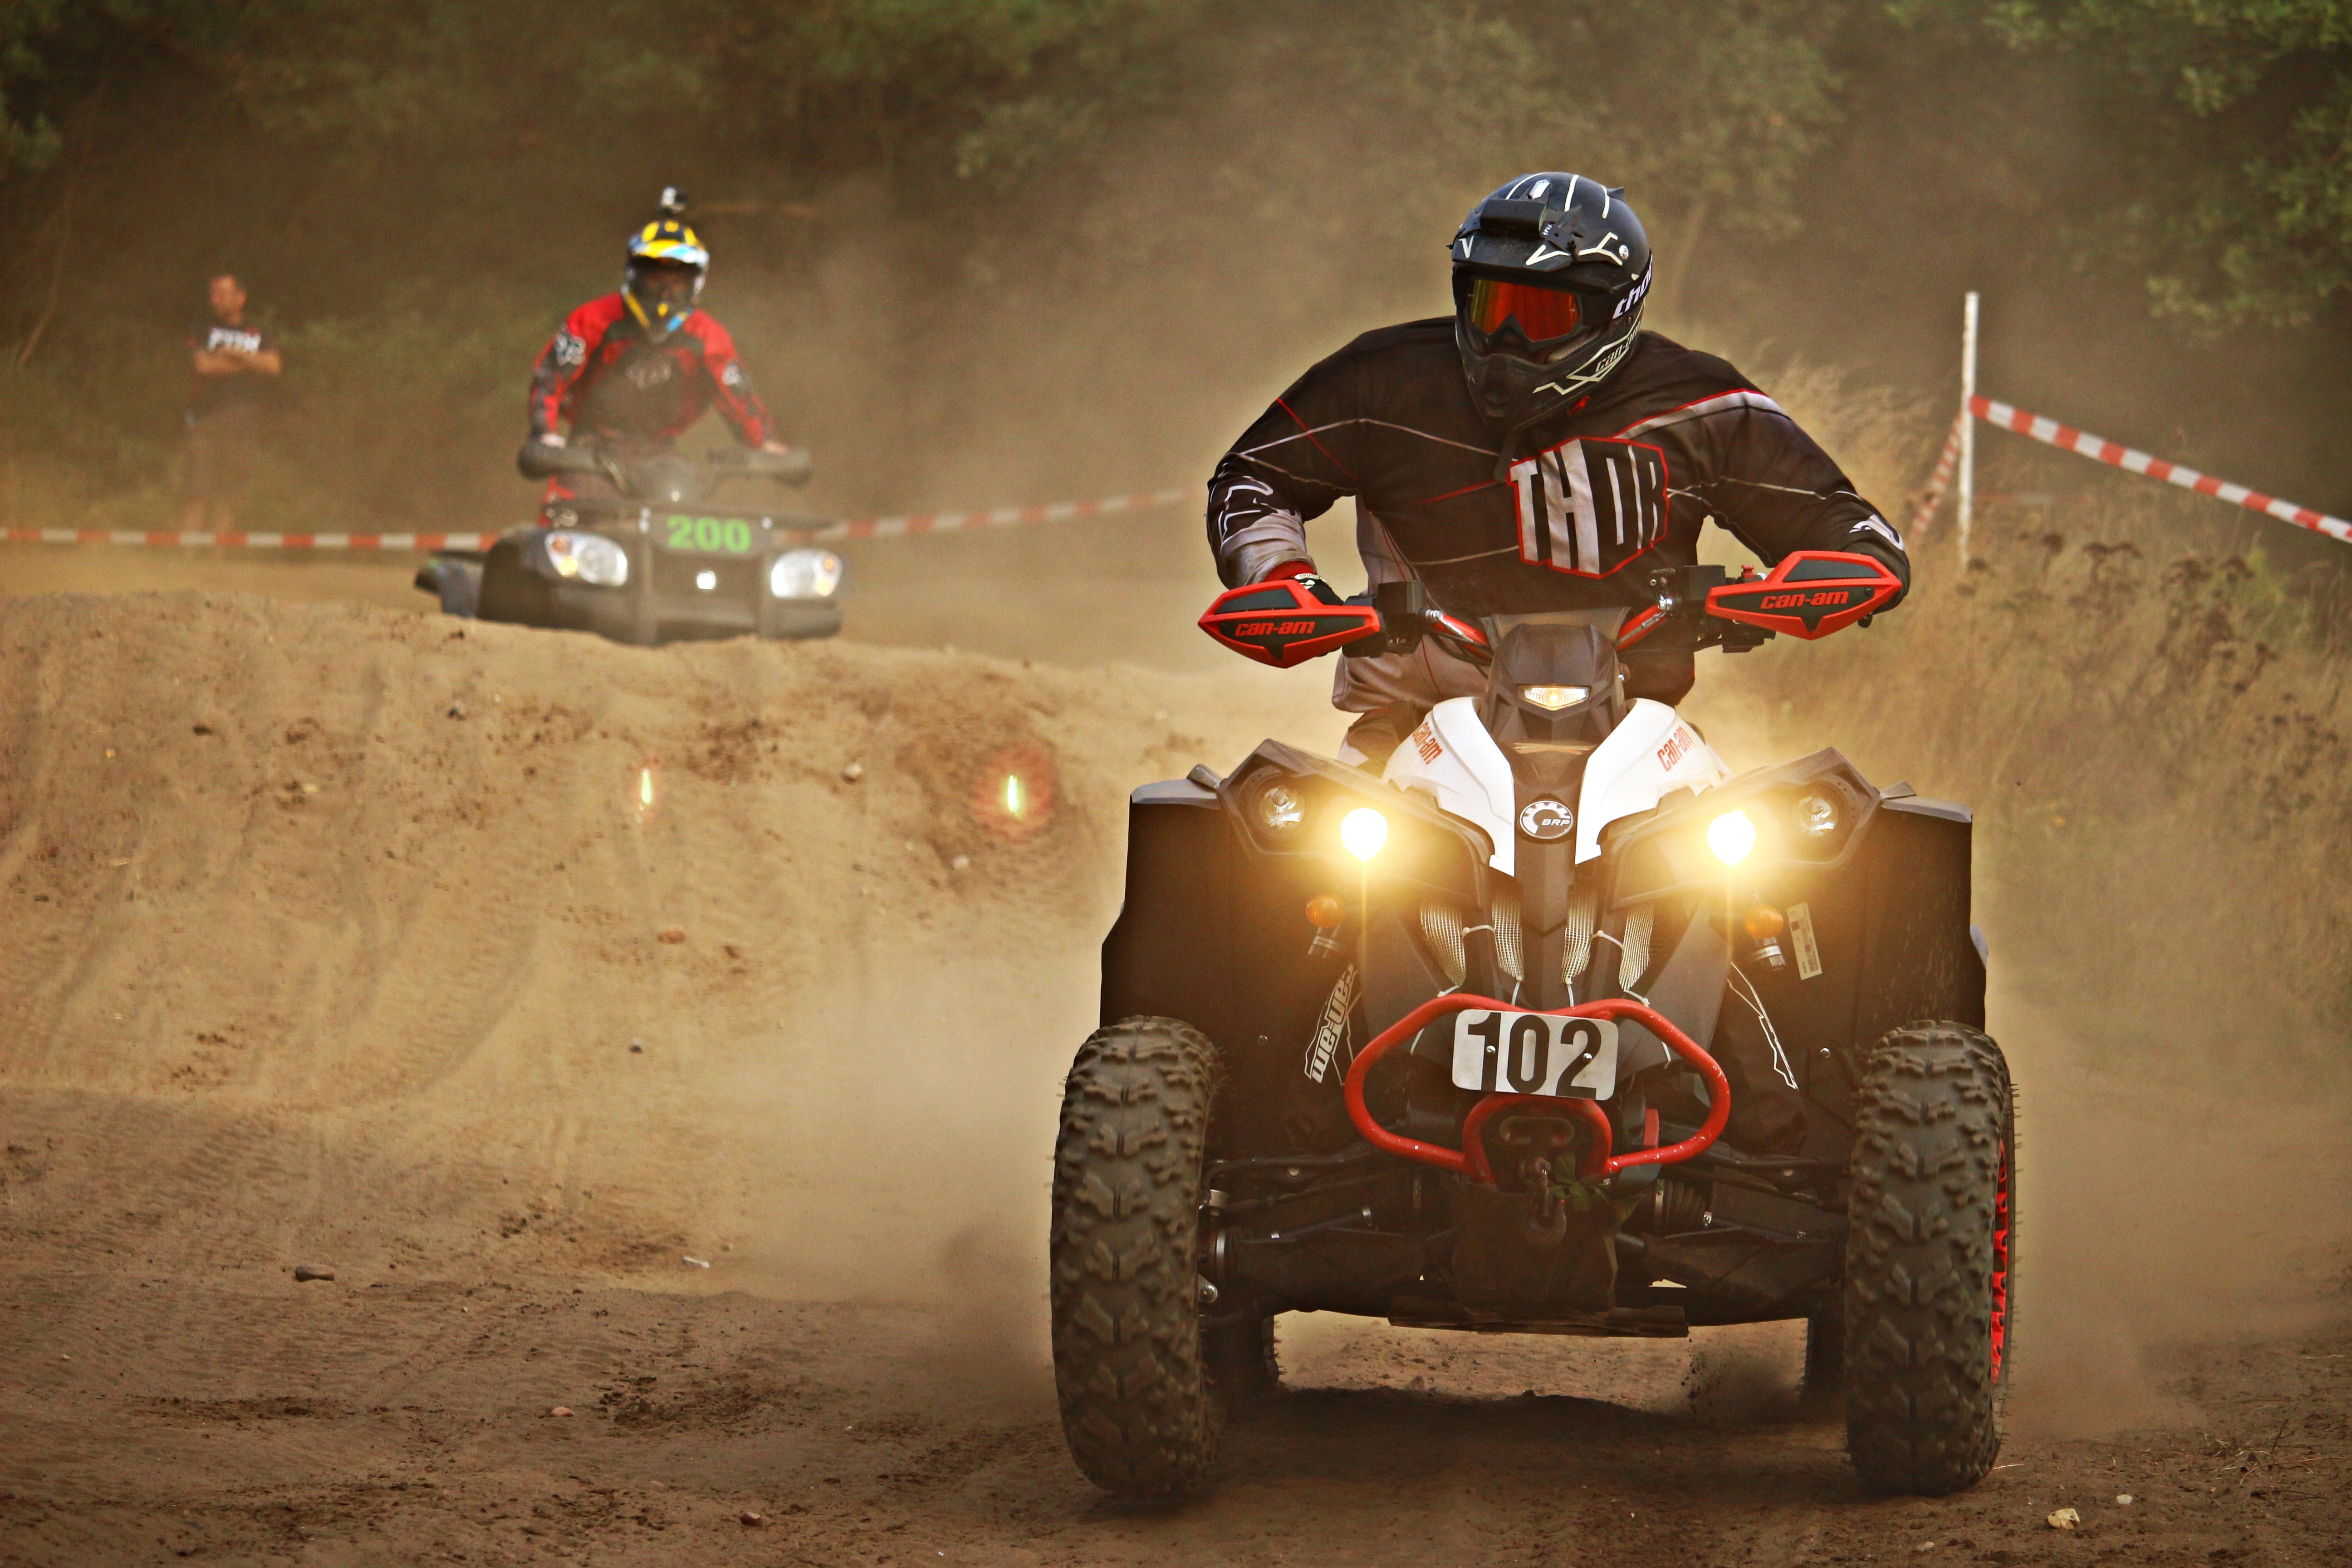
sand, vehicle, motorcycle, motocross, cross, extreme sport, race, sports, racing, quad, motorsport, atv, screenshot, all terrain vehicle, motorcycle racing, auto racing, off roading, stunt performer, endurocross, dirt track racing, world rally championship